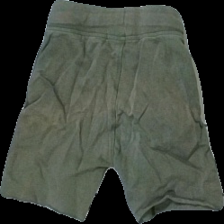
View: back
Type: Shorts
Category: Children
Brand: Lager 157
Colors: Green
Material: 100% cotton
Cut: Regular
Season: Summer
Stains: Major
Damage location: top center
Damage 2 location: middle center
Damage 3 location: top center
Price range: <50
Recommended usage: Export
Description: gröna shorts, solblekta
Comment: solblekta